Incense offering in rabbinic literature

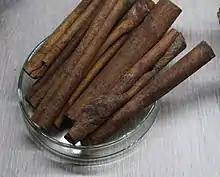
Cinnamomum verum

Eight species of saffron are known to grow in Israel, some of which are protected by law. The dried stigmas (consisting of the compounds picrocrocin, crocin and safranal), used commercially to produce one of the most expensive food spices in the world, was formerly used as one of the ingredients in the Holy Incense because of its aroma. If mixed with the styles, the spice is called "female saffron," and is of less value. The Tibetans perfected the use of Saffron incense, which they call "nagkeshar."